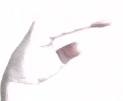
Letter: jeem